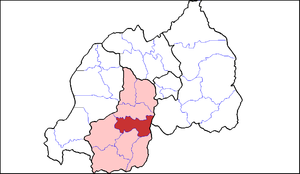
Le district de Nyanza est un district qui se trouve dans la province du Sud du Rwanda.